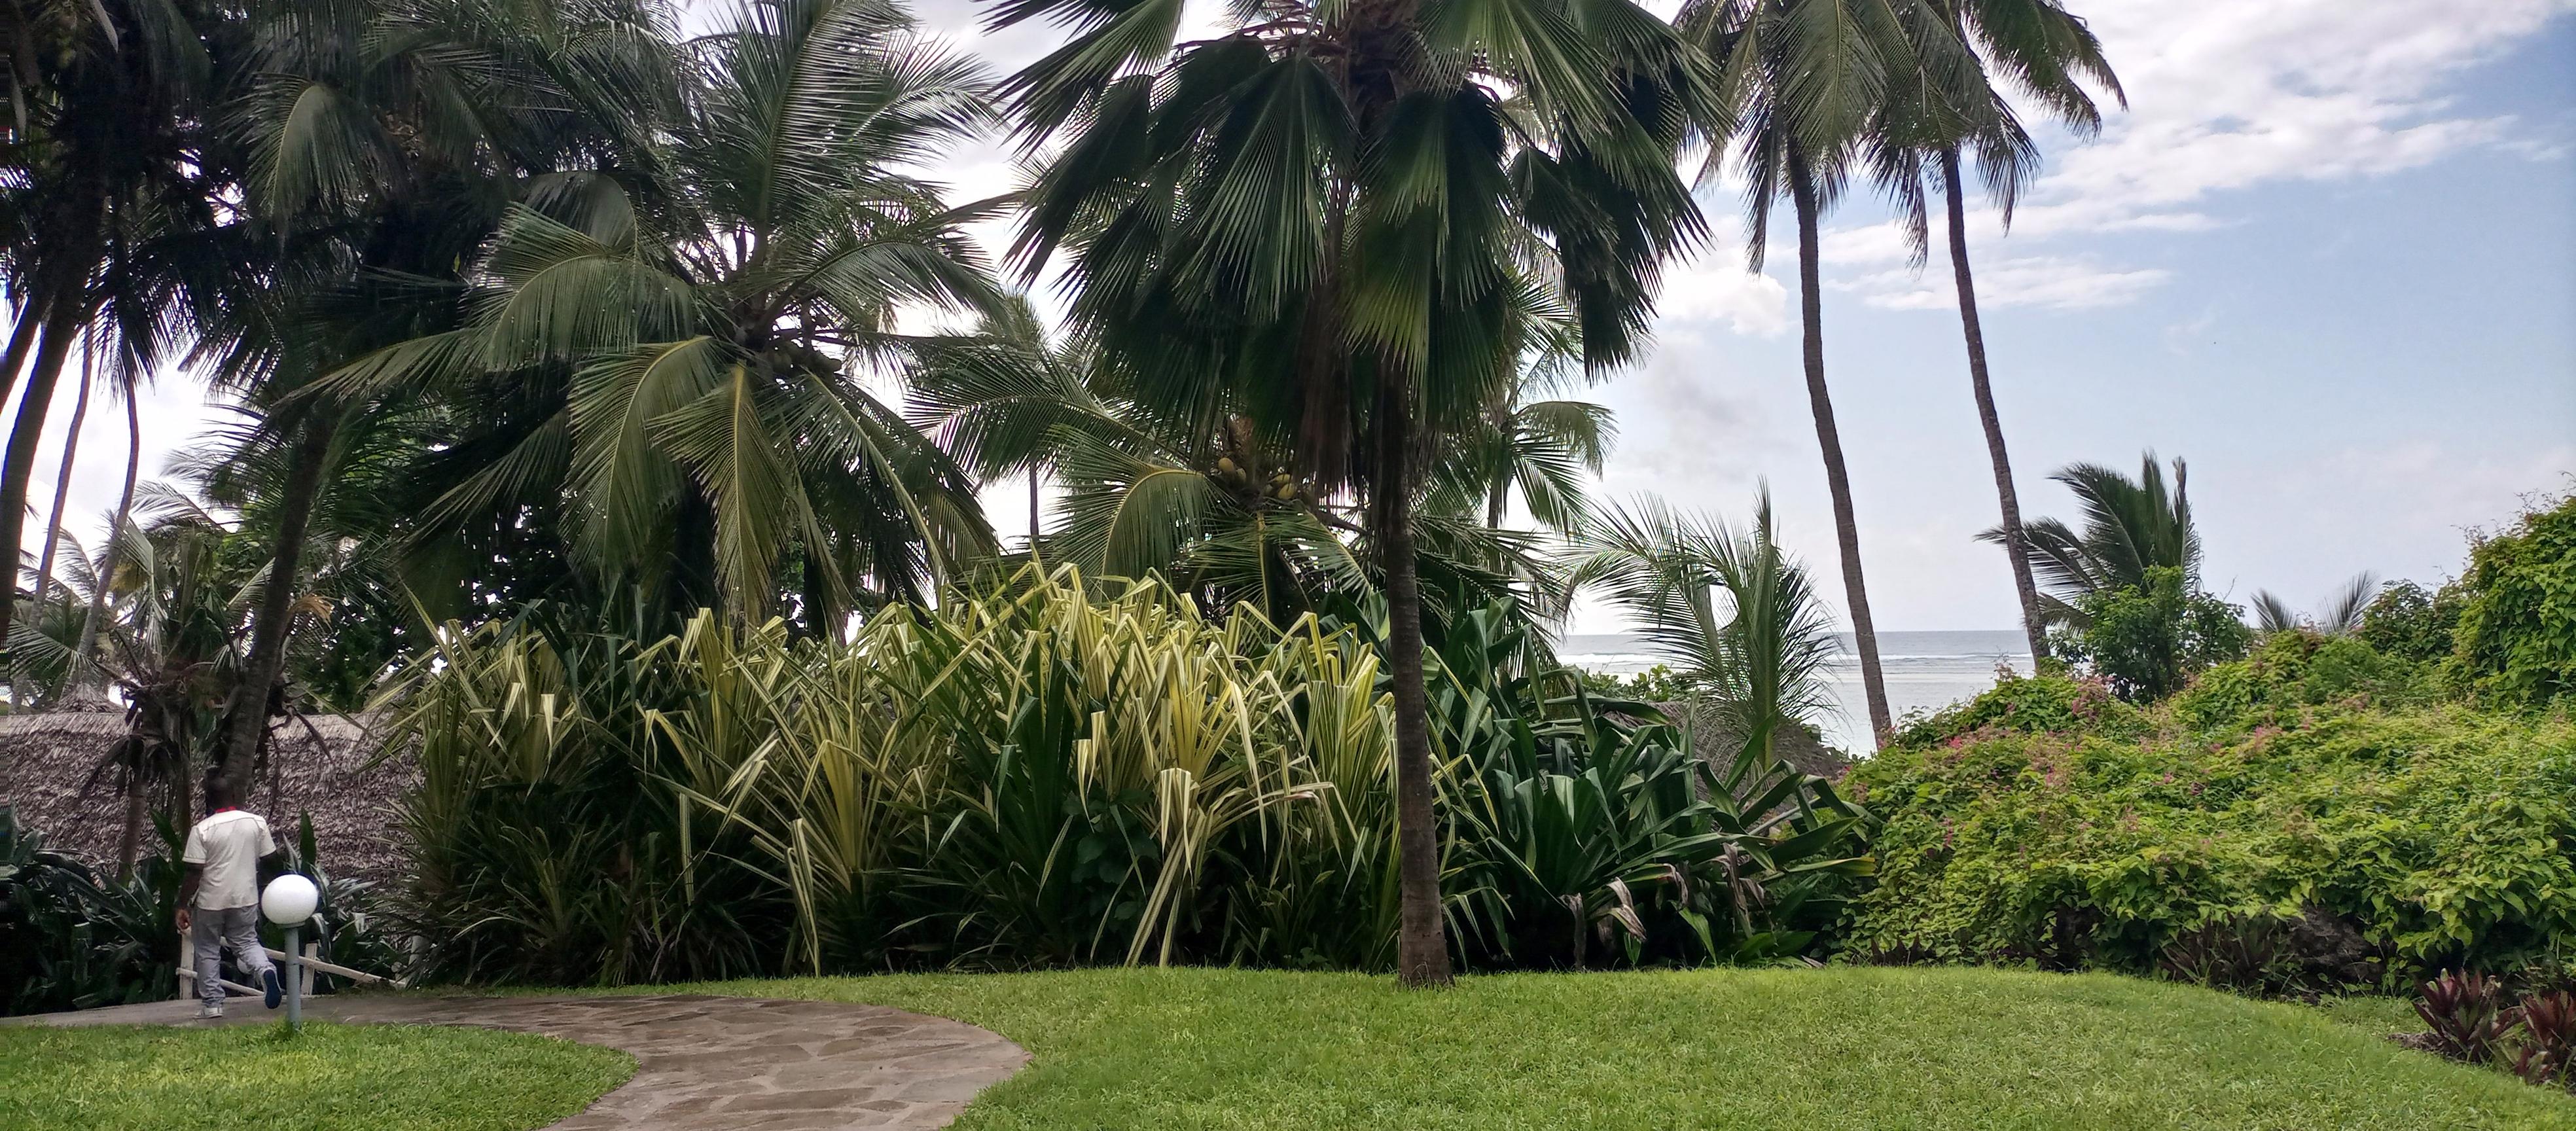
Bahari inaonekana kwa mbali. Angani ni rangi ya samawati nyepesi na mawingu ya rangi nyeupe. Miti ya nazi iko kando kando ya njia ambayo mtu anatembea akiwa amevaa shati la rangi nyeupe.